EDSA Shrine

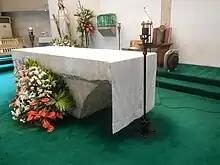
Church altar in 2016

When the Second EDSA Revolution was successful in deposing President Joseph Estrada in January 2001, Cardinal Sin declared the EDSA Shrine as holy ground, crediting the Virgin Mary to the event. A marker was installed on the anniversary of the 1986 People Power Revolution recognizing the shrine as a "Holy Ground". At the facade is set of sculptures recalling the events of the First and Second People Power Revolutions, the latter which was held there at the shrine.